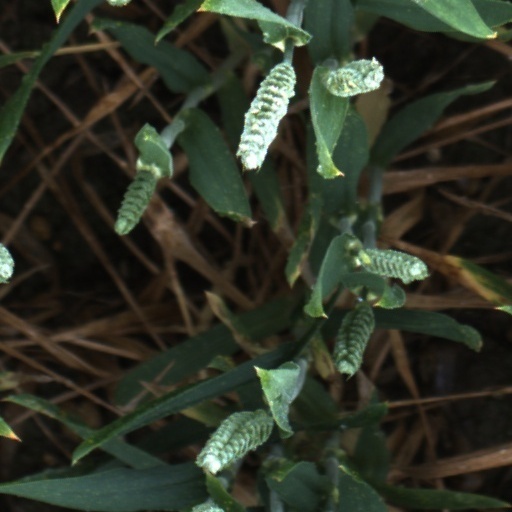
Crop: wheat